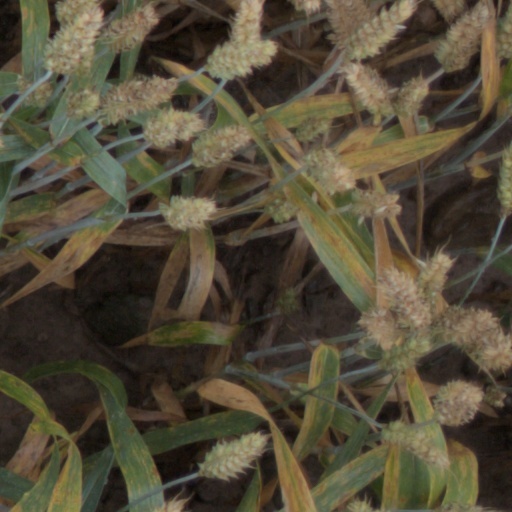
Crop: wheat